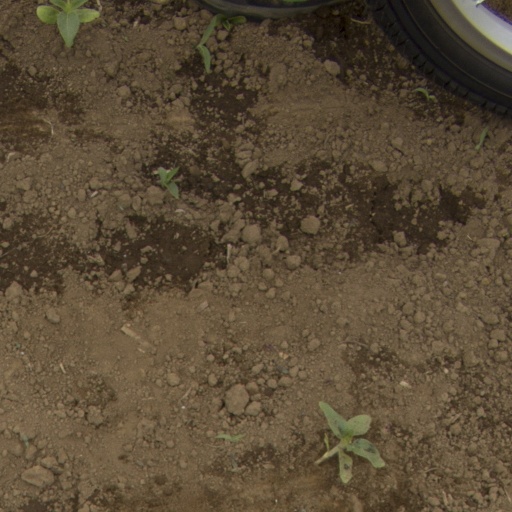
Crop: Jerusalem artichoke